Chess prodigy

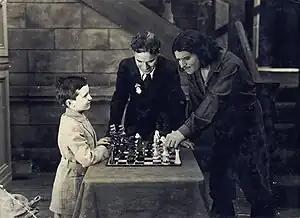
Samuel Reshevsky playing chess with Douglas Fairbanks, as Charlie Chaplin watches them during filming of the American silent film "The Three Musketeers", 1921

A chess prodigy is a young child who possesses an aptitude for the game of chess that far exceeds what might be expected at their age. Their prodigious talent will often enable them to defeat experienced adult players and even titled chess masters. Some chess prodigies have progressed to become grandmasters or even World Chess Champions.